Maggie Barrie

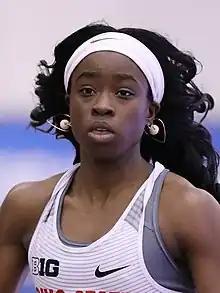
Barrie in 2018

Margaret Vanessa Barrie (born 29 May 1996) is a Sierra Leonean sprinter. She competed in the women's 400 metres at the 2017 World Championships in Athletics. In 2019, she competed in the women's 200 metres and women's 4 × 400 metres relay at the 2019 African Games held in Rabat, Morocco.